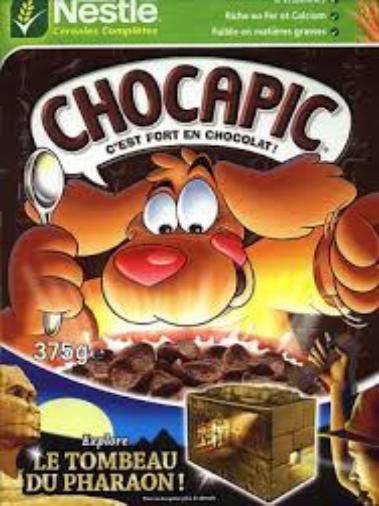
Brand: Chocapic
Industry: Food